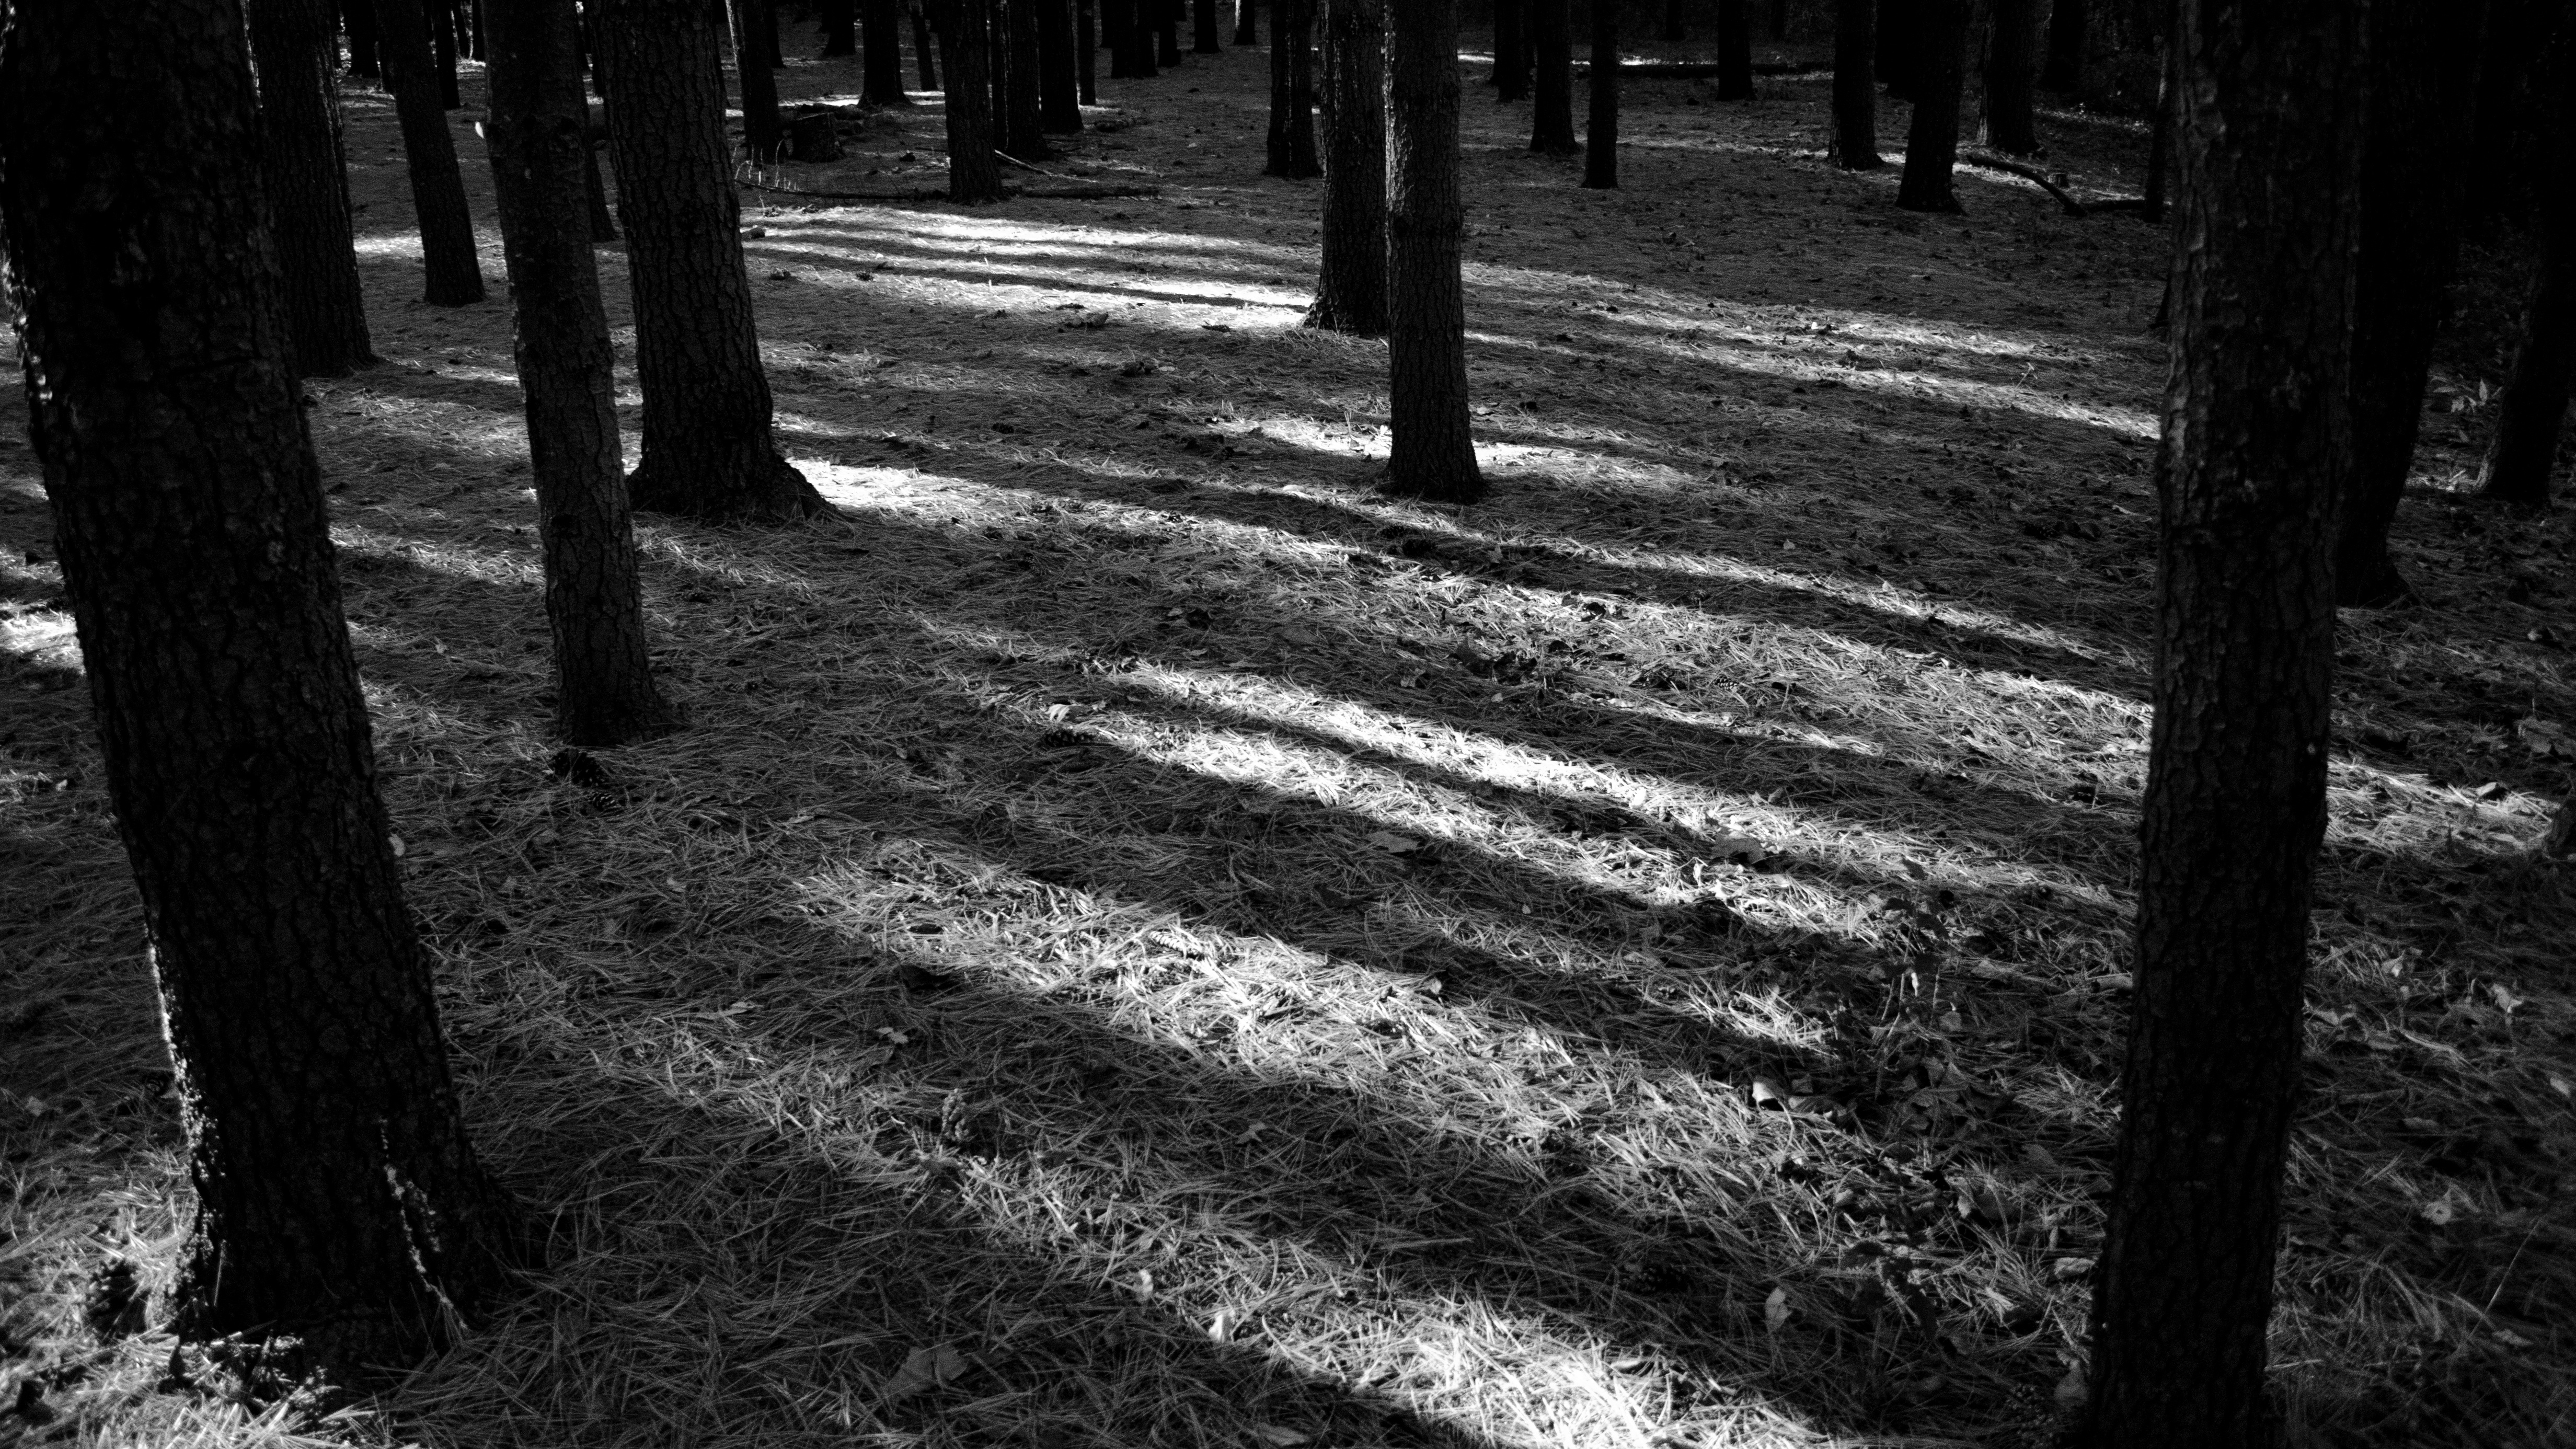
tree, nature, forest, grass, light, black and white, wood, white, photography, sunlight, shadow, darkness, black, monochrome, woodland, habitat, monochrome photography, woody plant